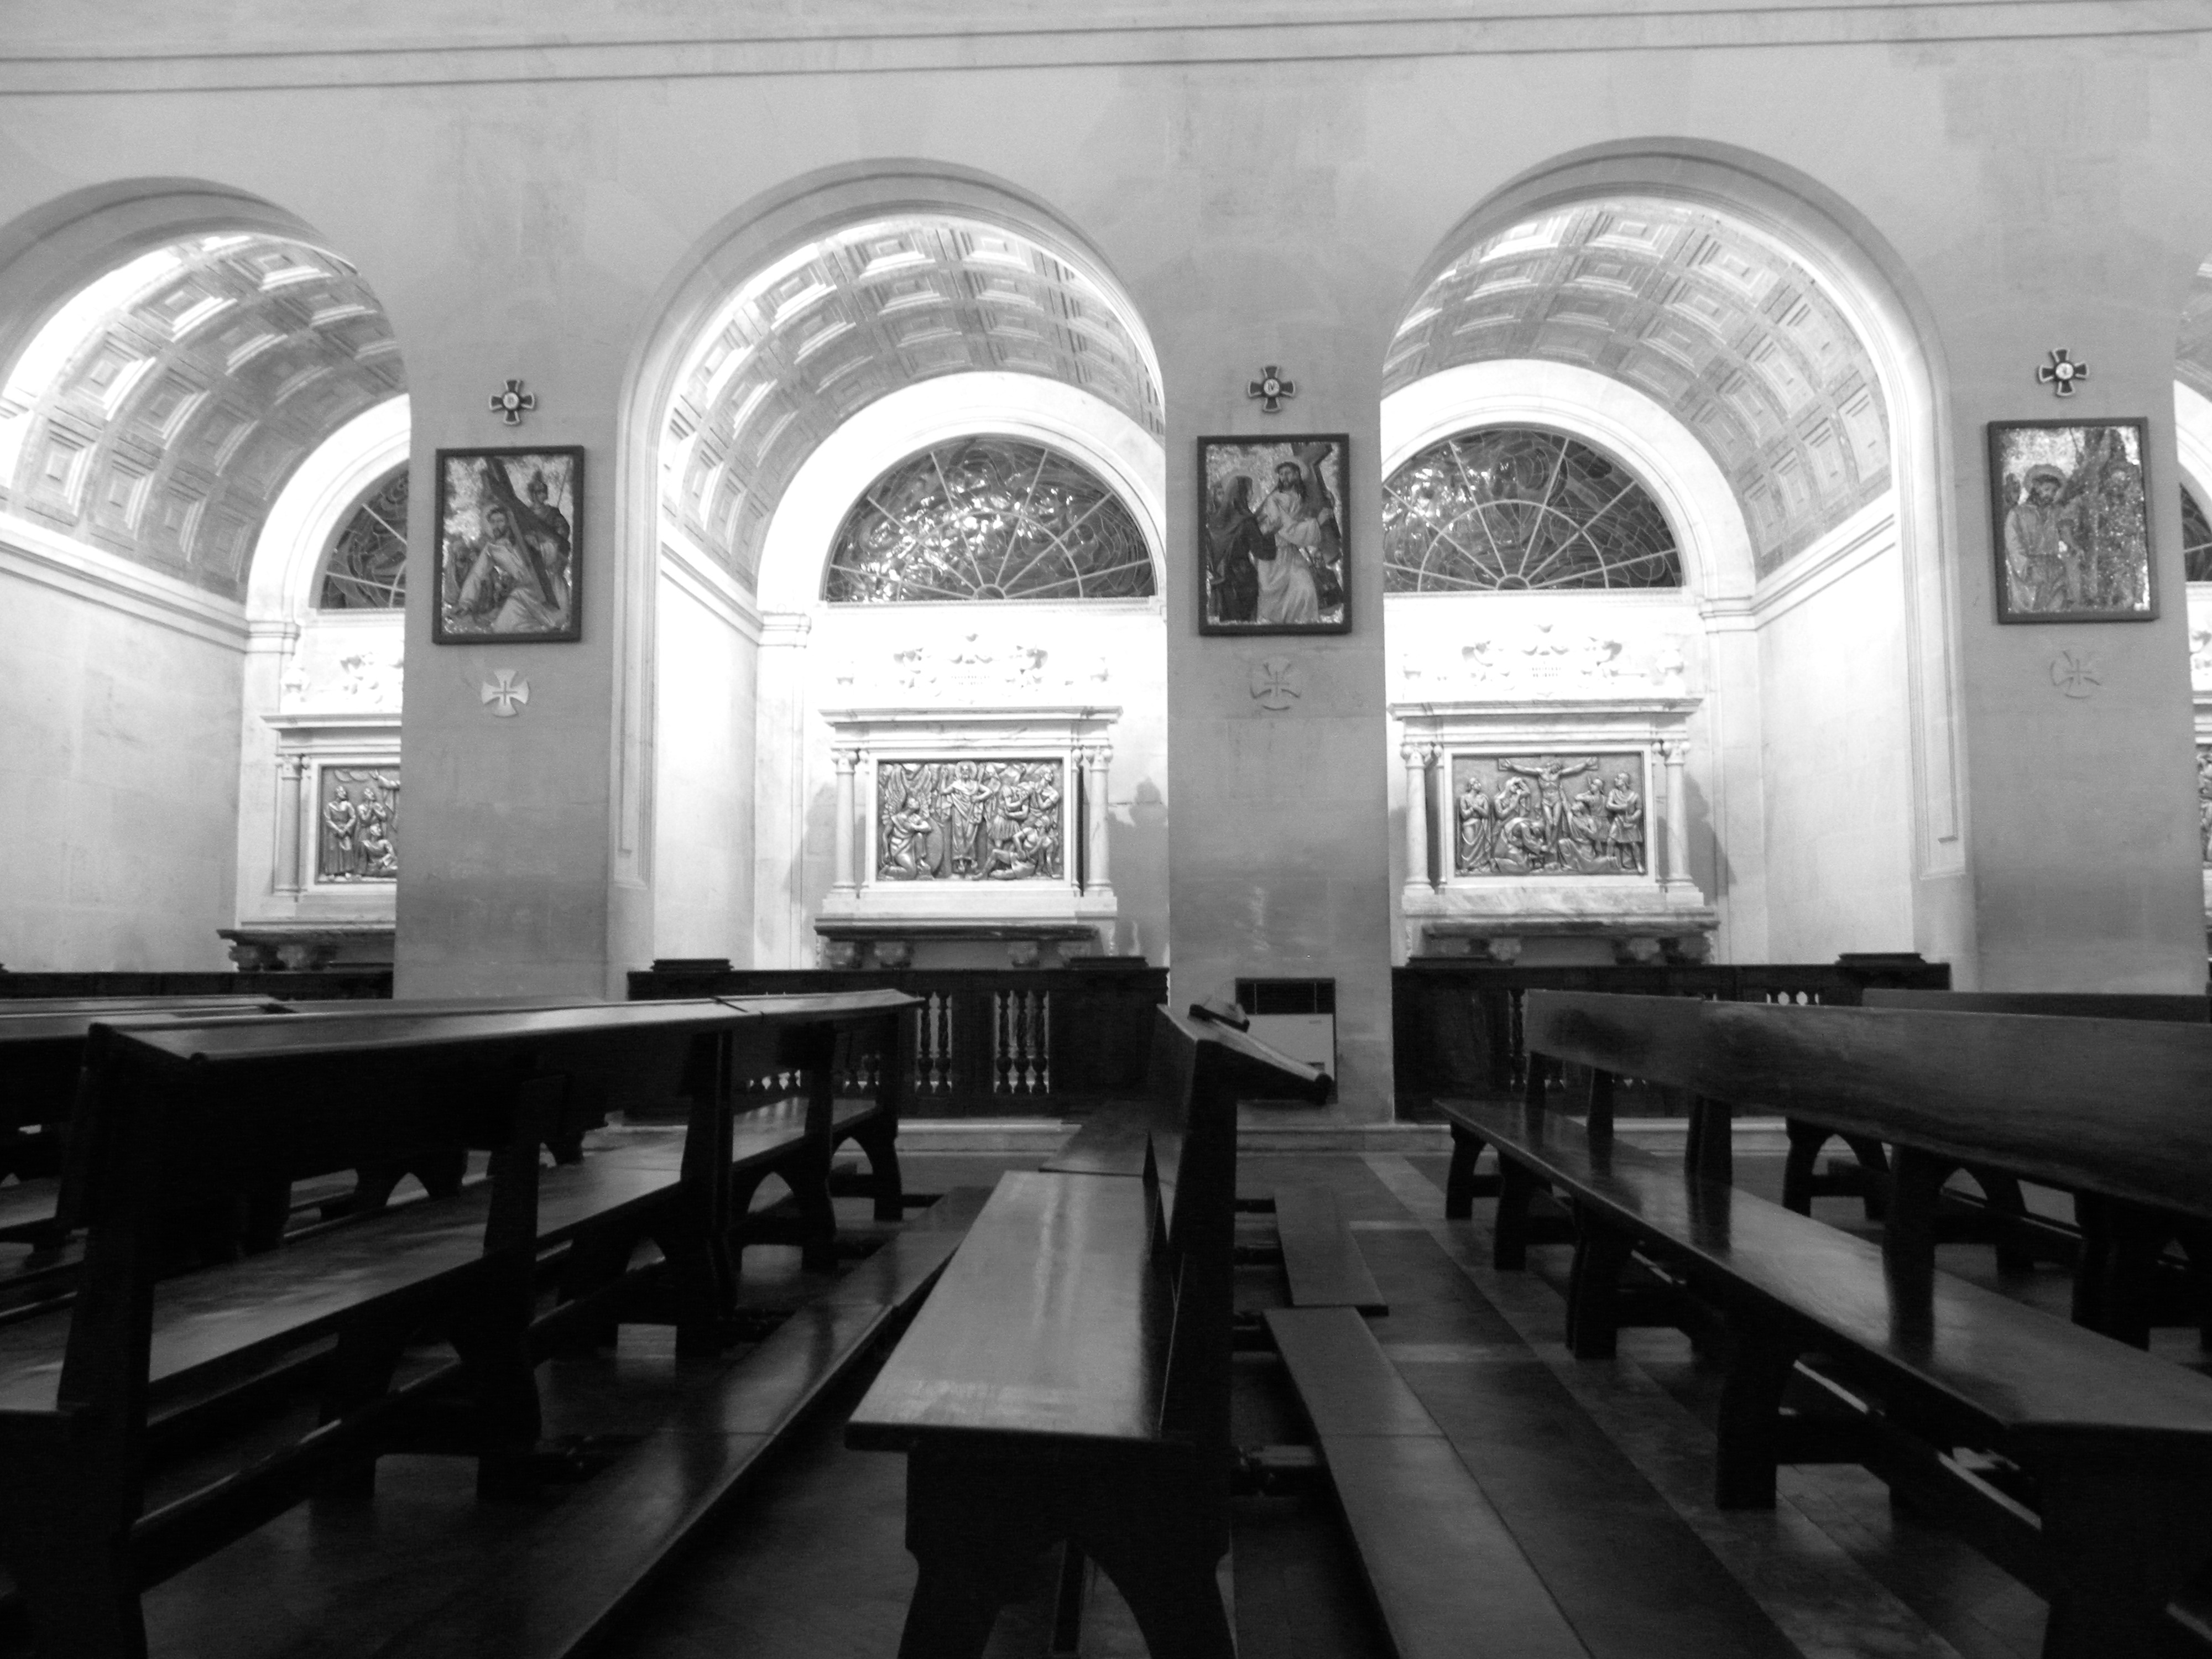
black and white, architecture, structure, white, photography, building, hall, church, black, monochrome, interior design, design, windows, pews, arches, photograph, portugal, history, image, tourist attraction, benches, shape, monochrome photography, pilasters, interior perspective